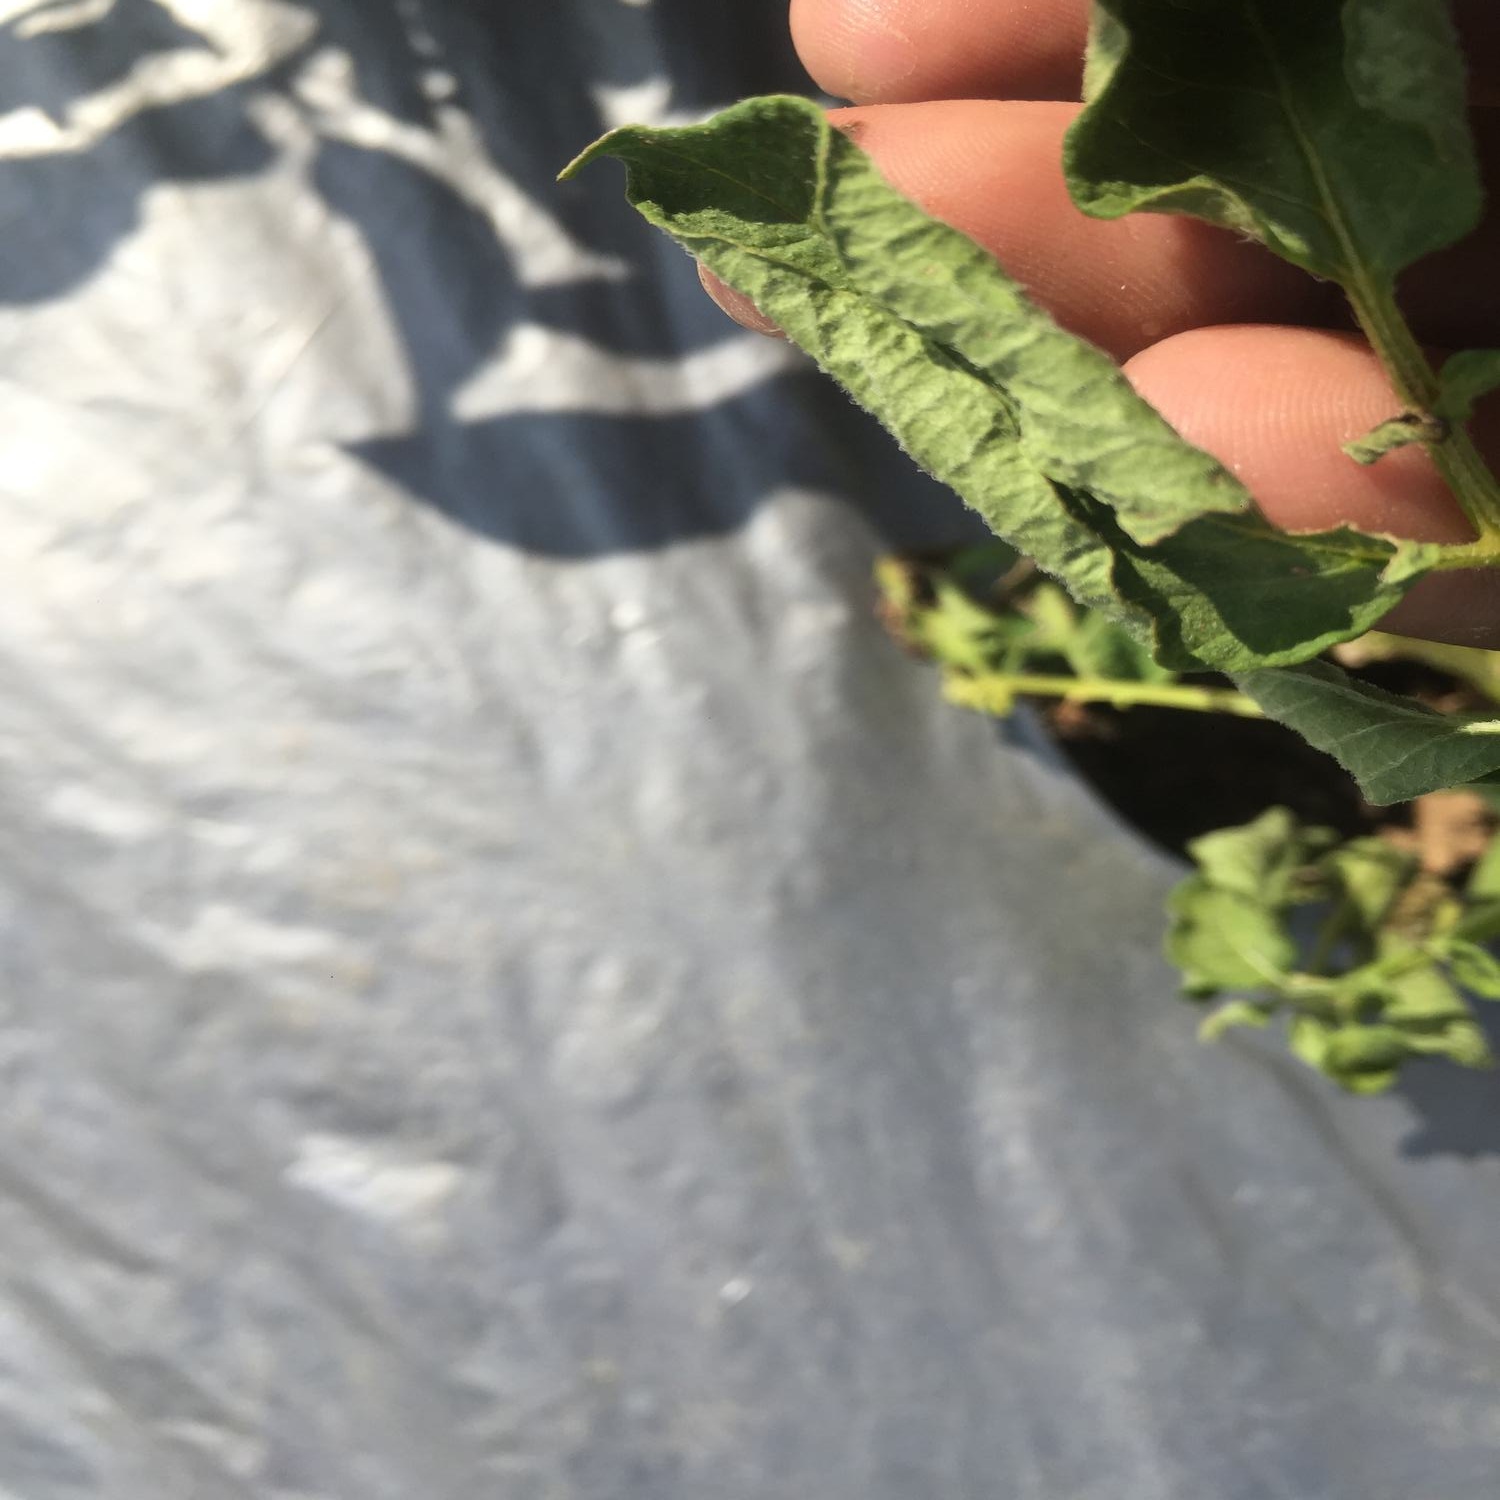
Etiqueta: Pudricion_Parda